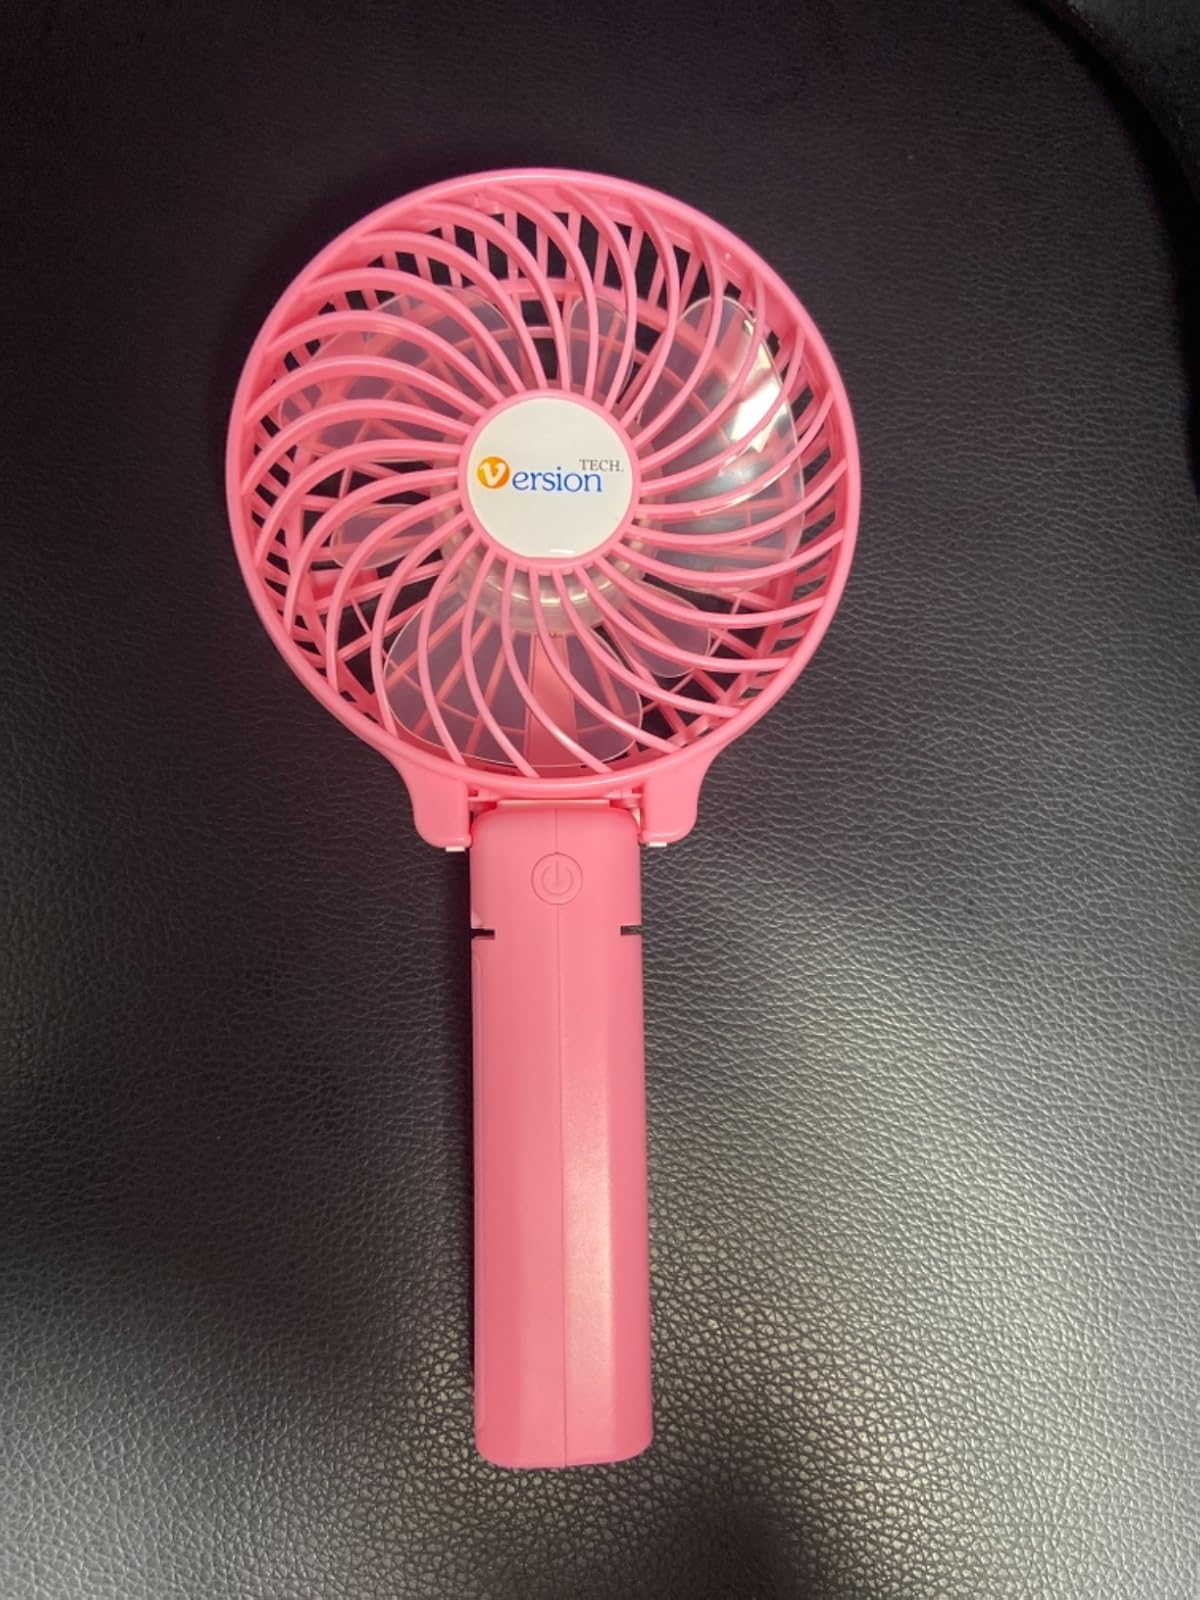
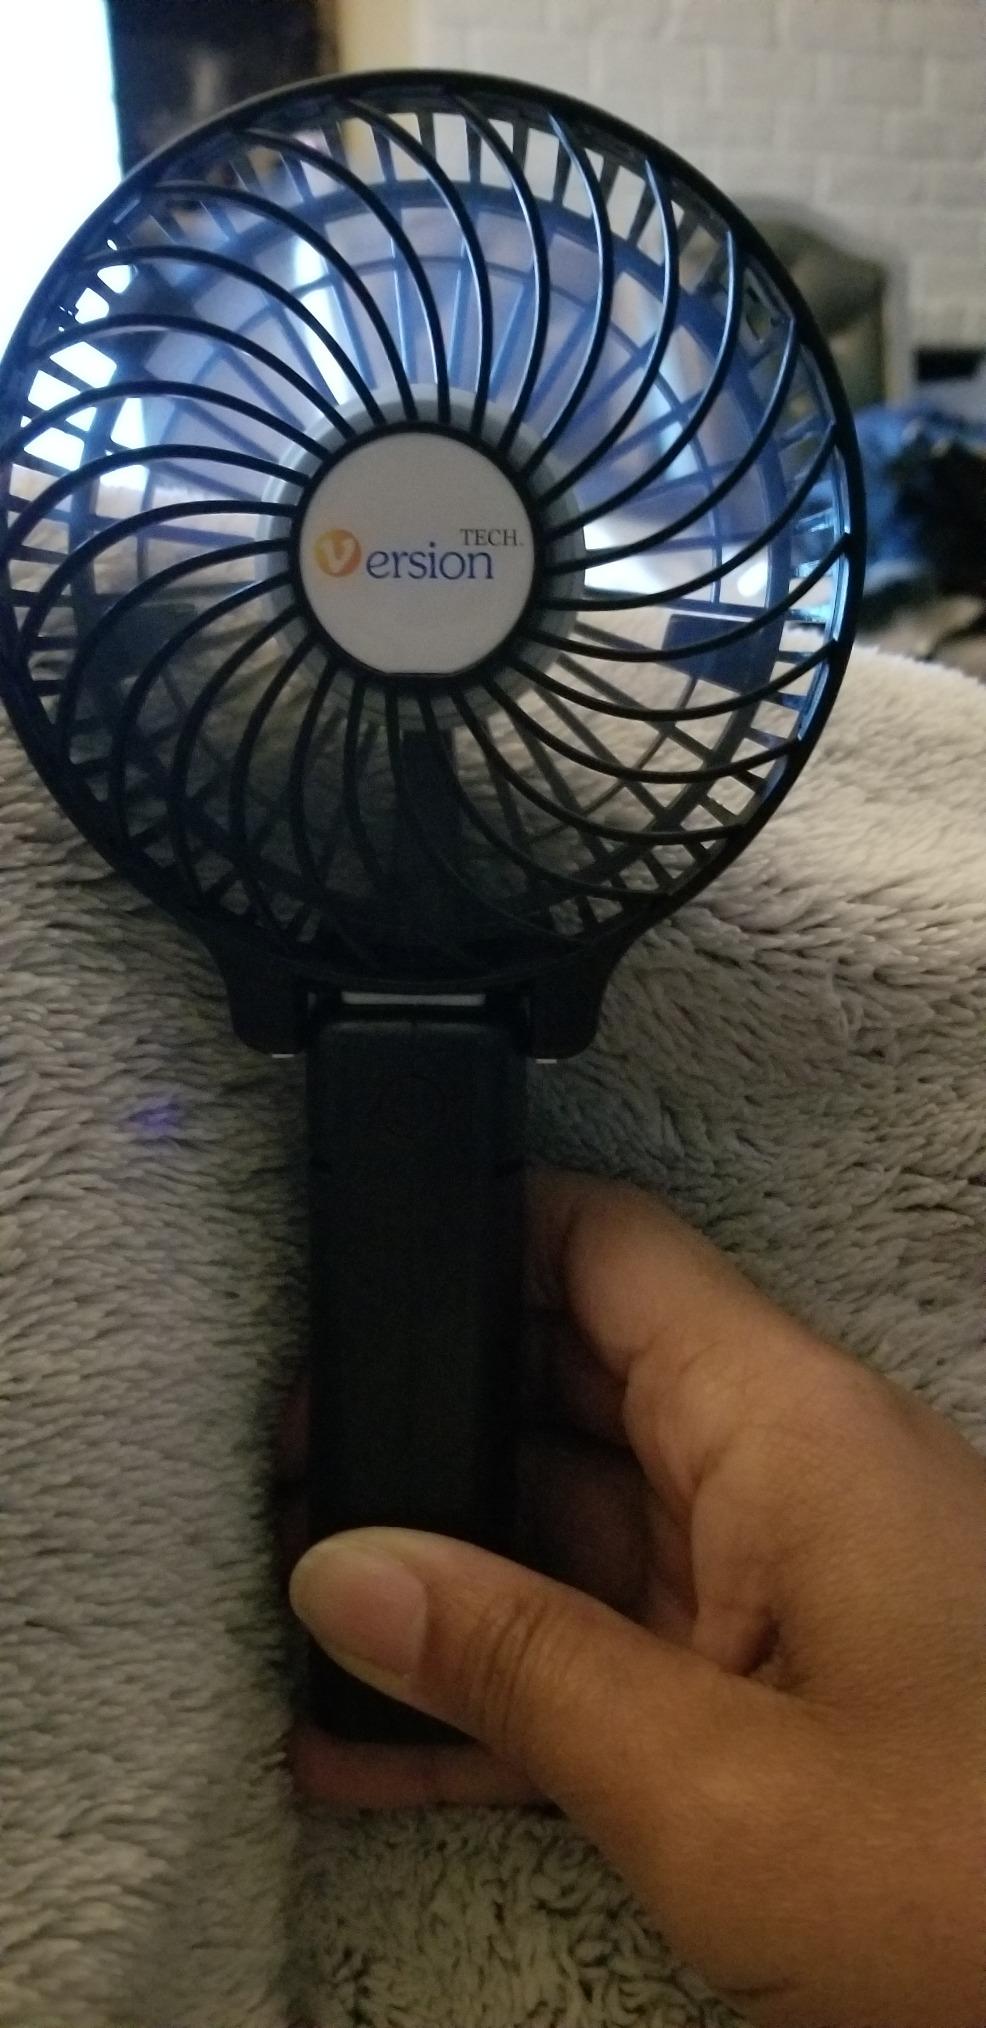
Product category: fan
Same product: no